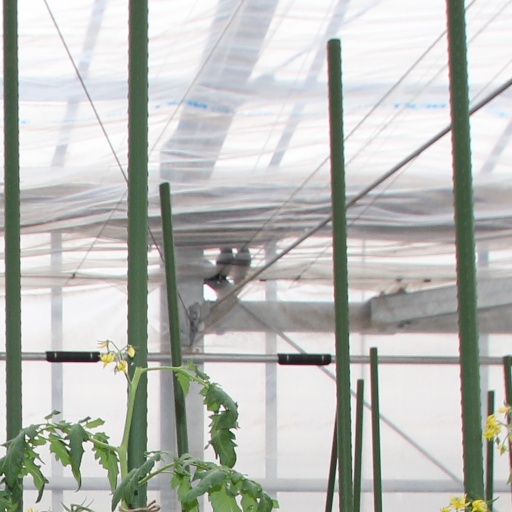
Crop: tomato